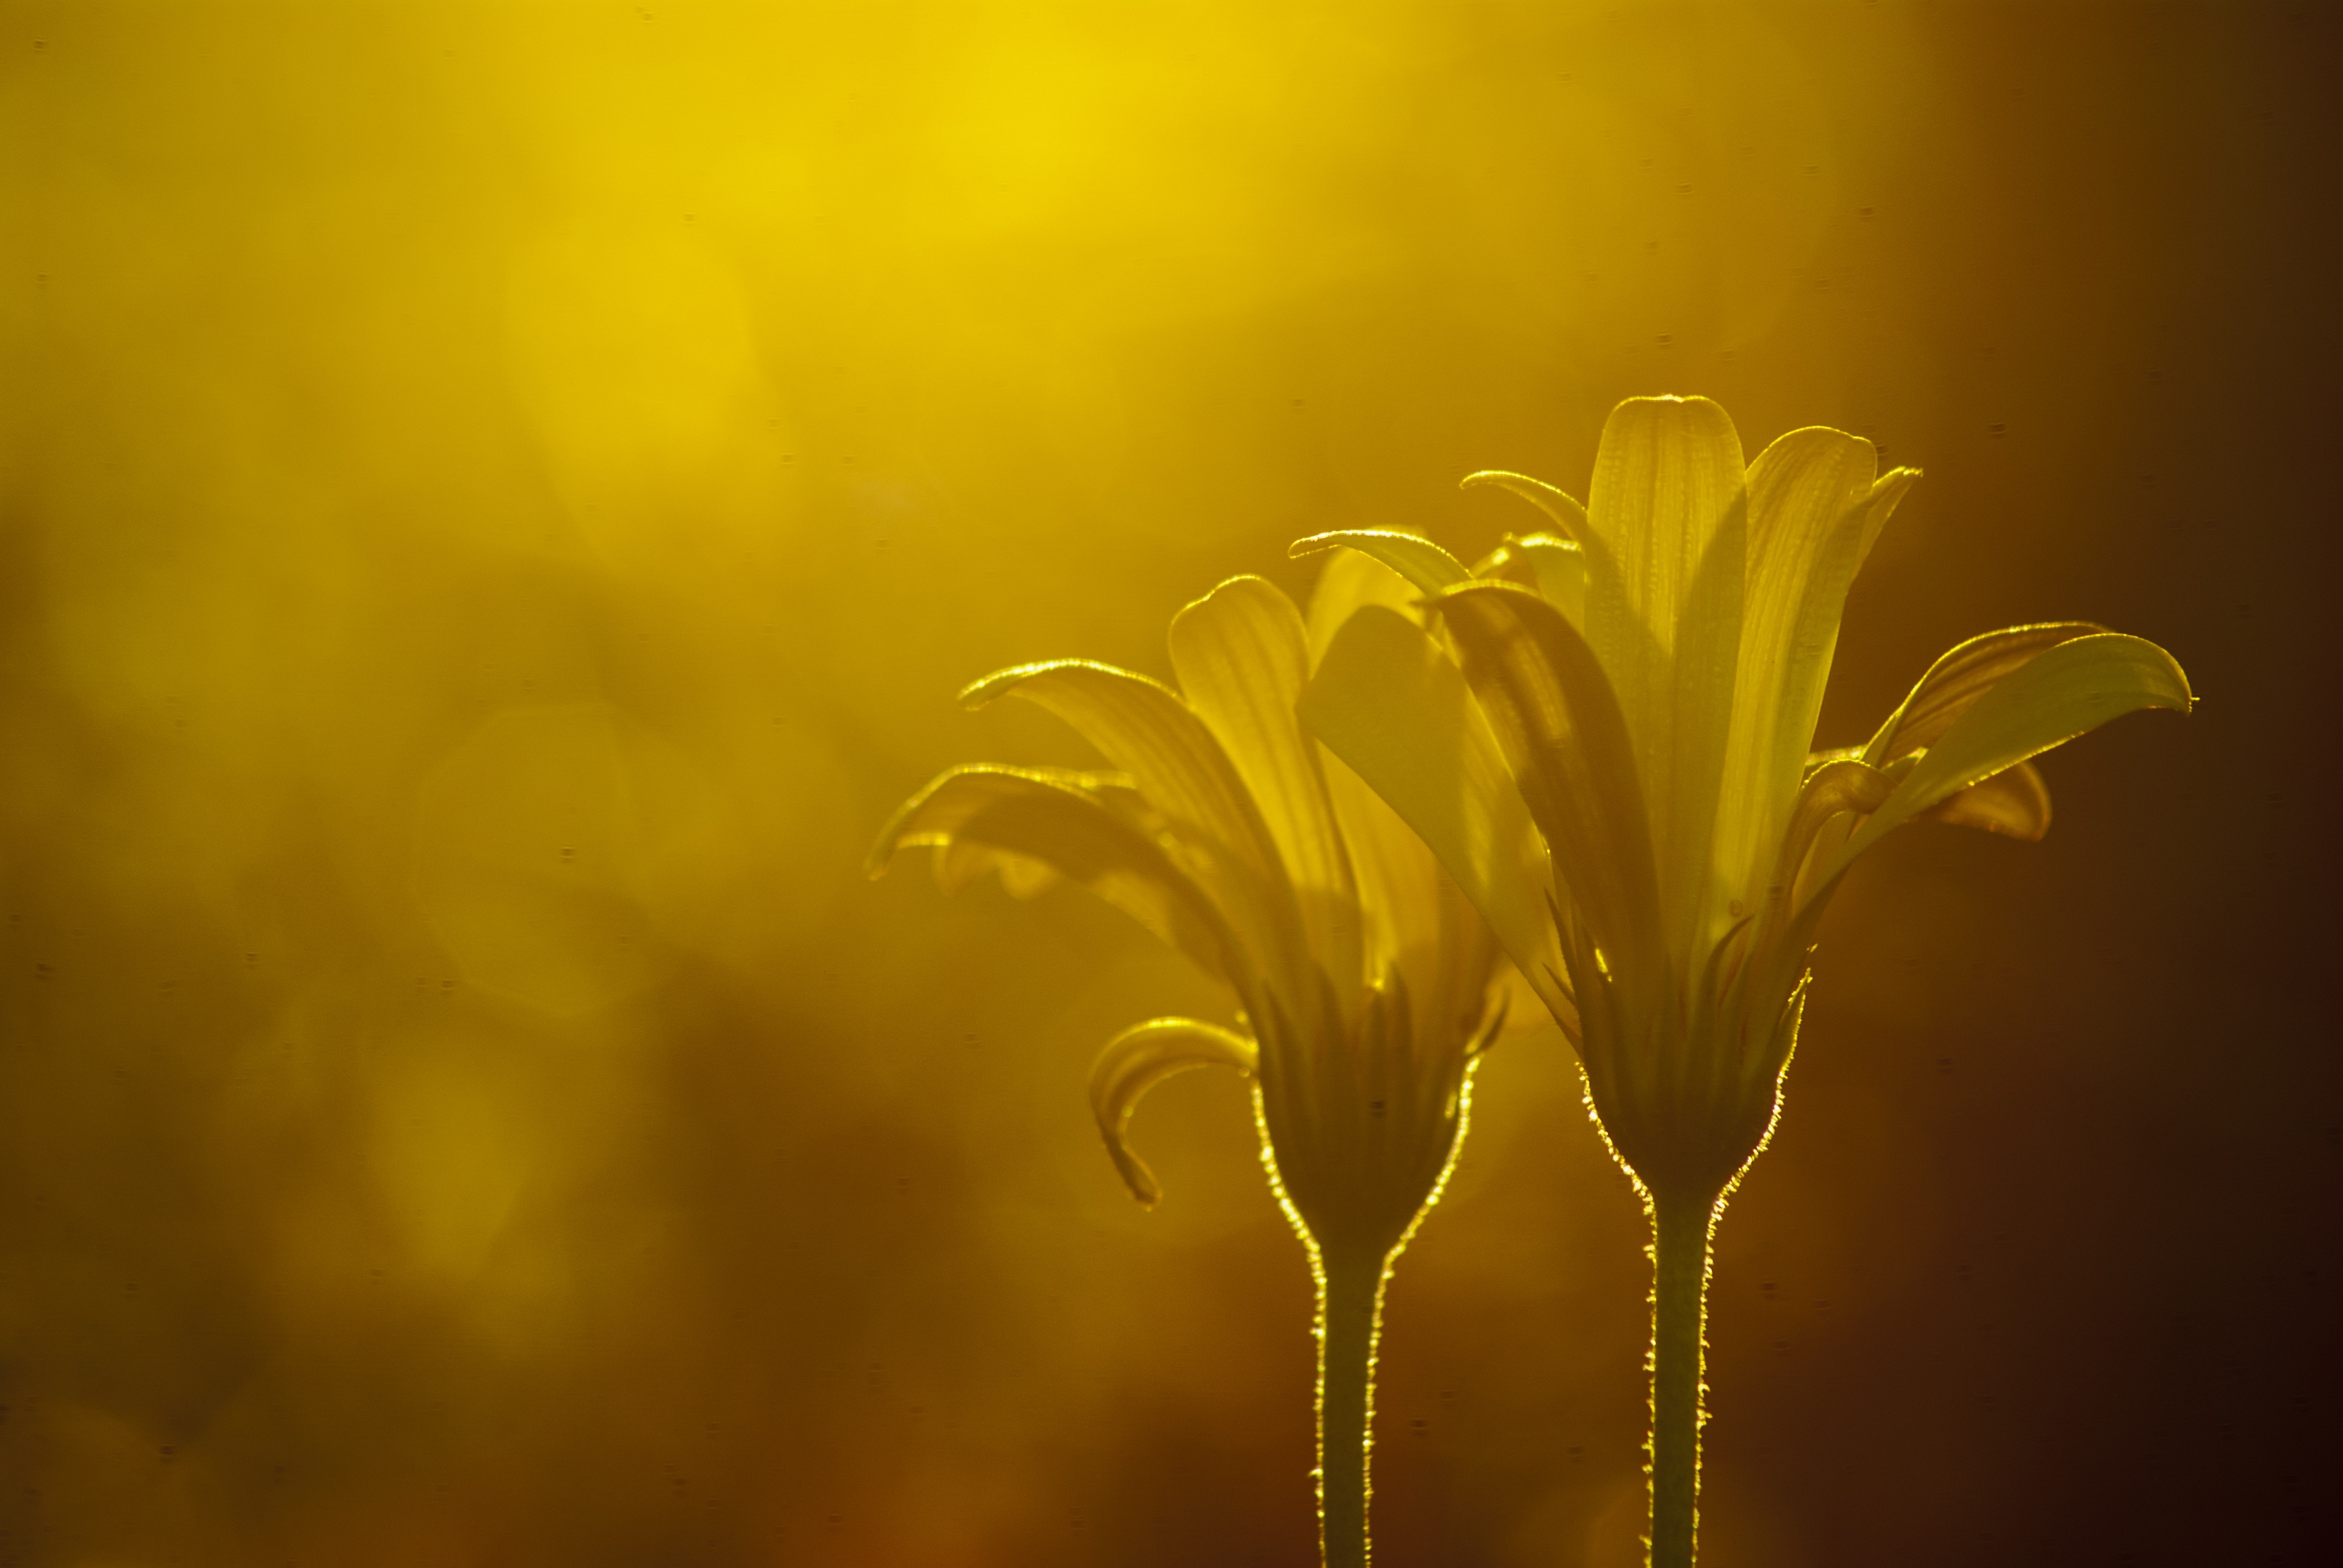
nature, grass, branch, dew, light, bokeh, plant, sky, sun, sunset, photography, sunlight, morning, leaf, flower, petal, twilight, green, reflection, yellow, flora, close up, moisture, macro photography, flowering plant, daisy family, grass family, plant stem, computer wallpaper, land plant, yellow evening mist